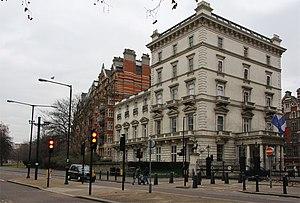
L'ambassade de France au Royaume-Uni est la représentation diplomatique de la République française auprès du Royaume-Uni de Grande-Bretagne et d'Irlande du Nord. Elle est située à Londres, la capitale du pays, et son ambassadeur est, depuis 2019, Catherine Colonna.